Electro-Voice RE20

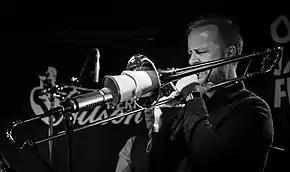
Norwegian jazz musician Even Kruse Skatrud plays muted trombone into an RE27N/D

The RE20 and its variations have been used for many purposes in music. On stage, the directional pattern helps prevent acoustic feedback, and the low-frequency fidelity makes the RE20 ideal for bass instruments such as kick drum, floor tom, bass guitar, larger saxophones and horns. The RE20 has also been used for electric guitar amps. The unmoving lower speaker in a Leslie cabinet may be picked up with an RE20; "Sweet Home Alabama" was recorded using this method.